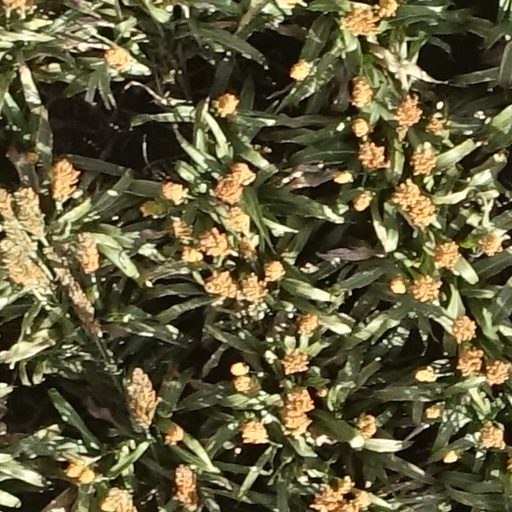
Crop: sorghum